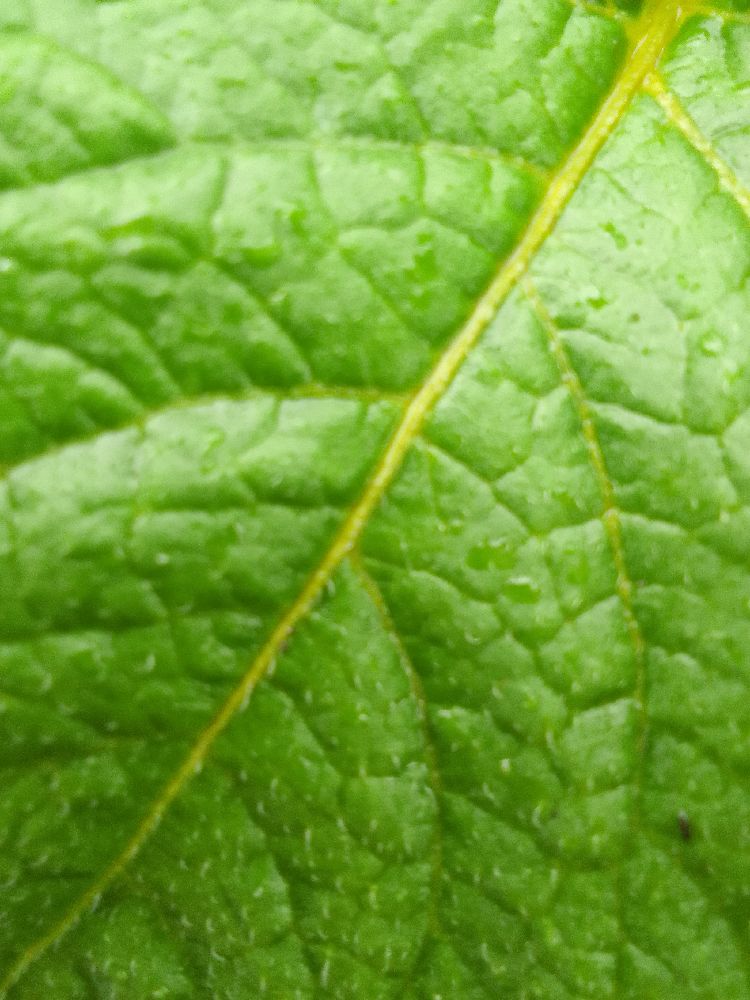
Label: Healthy